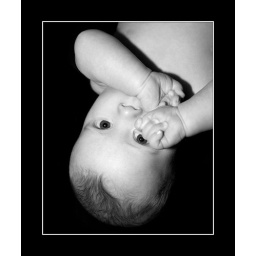
Black and white of baby Jack with his little hands in front of his face